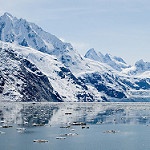
Scene: Outdoor